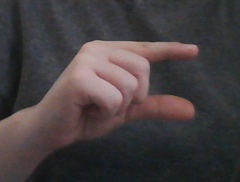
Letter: dal